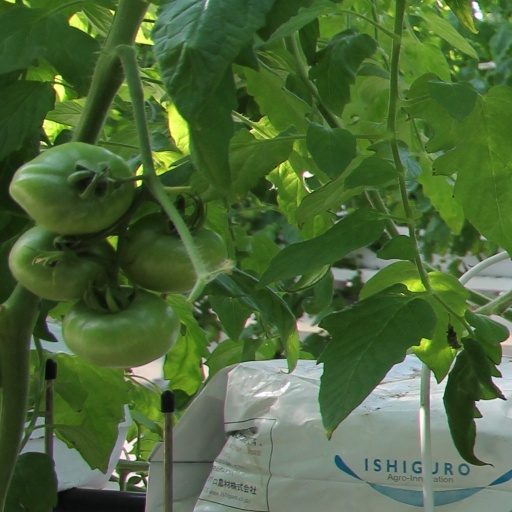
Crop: tomato